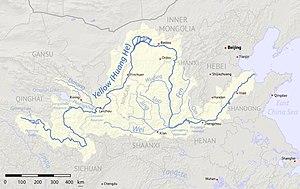
Le Yi ou Yi He est une rivière de Chine et un affluent de la Rivière Luo donc un sous-affluent du fleuve Jaune, situé dans la province du Henan. Elle était fréquemment appelée Yishui dans l'Antiquité.
Le Lac Gyaring, ou sa translittération en chinois, lac Zhaling est un lac du bassin du fleuve Jaune, au Nord de la ligne de partage des eaux qu'est la cordillère du Kunlun. Il est situé dans la province du Qinghai, en République populaire de Chine.
Le fleuve Jaune est le deuxième plus long fleuve de Chine après le Yangzi Jiang. Long de 5 464 kilomètres, il prend sa source dans le plateau tibétain et après avoir traversé les provinces de Gansu, Ningxia, Mongolie-Intérieure, Shaanxi, Shanxi, Henan et Shandong il se jette dans la mer de Bohai, dans la mer Jaune. Le bassin versant du fleuve d'une superficie de 752 443 km² est caractérisé par un climat en grande partie semi-aride qui explique le débit modéré du fleuve à son embouchure.